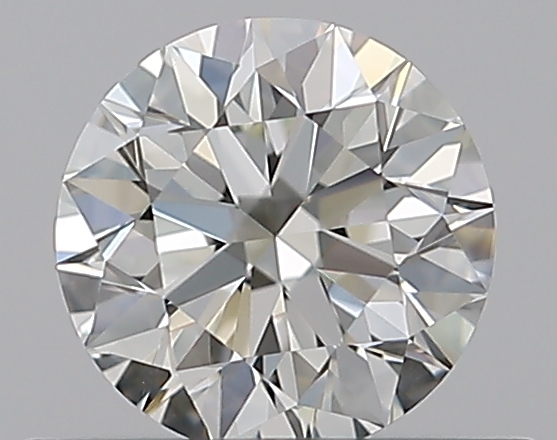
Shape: round
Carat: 0.5
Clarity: VS1
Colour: J
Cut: EX
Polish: EX
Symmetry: EX
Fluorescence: F
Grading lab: GIA
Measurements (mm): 5.03 x 5.06 x 3.16